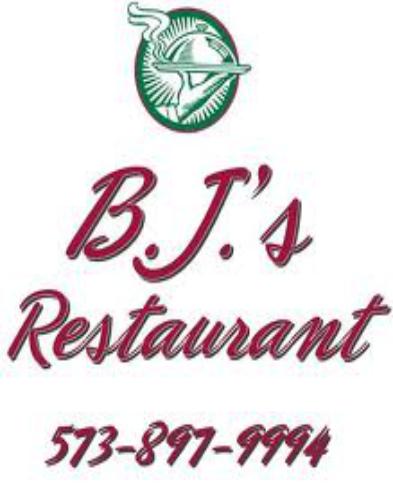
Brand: BJ's Restaurant
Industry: Others